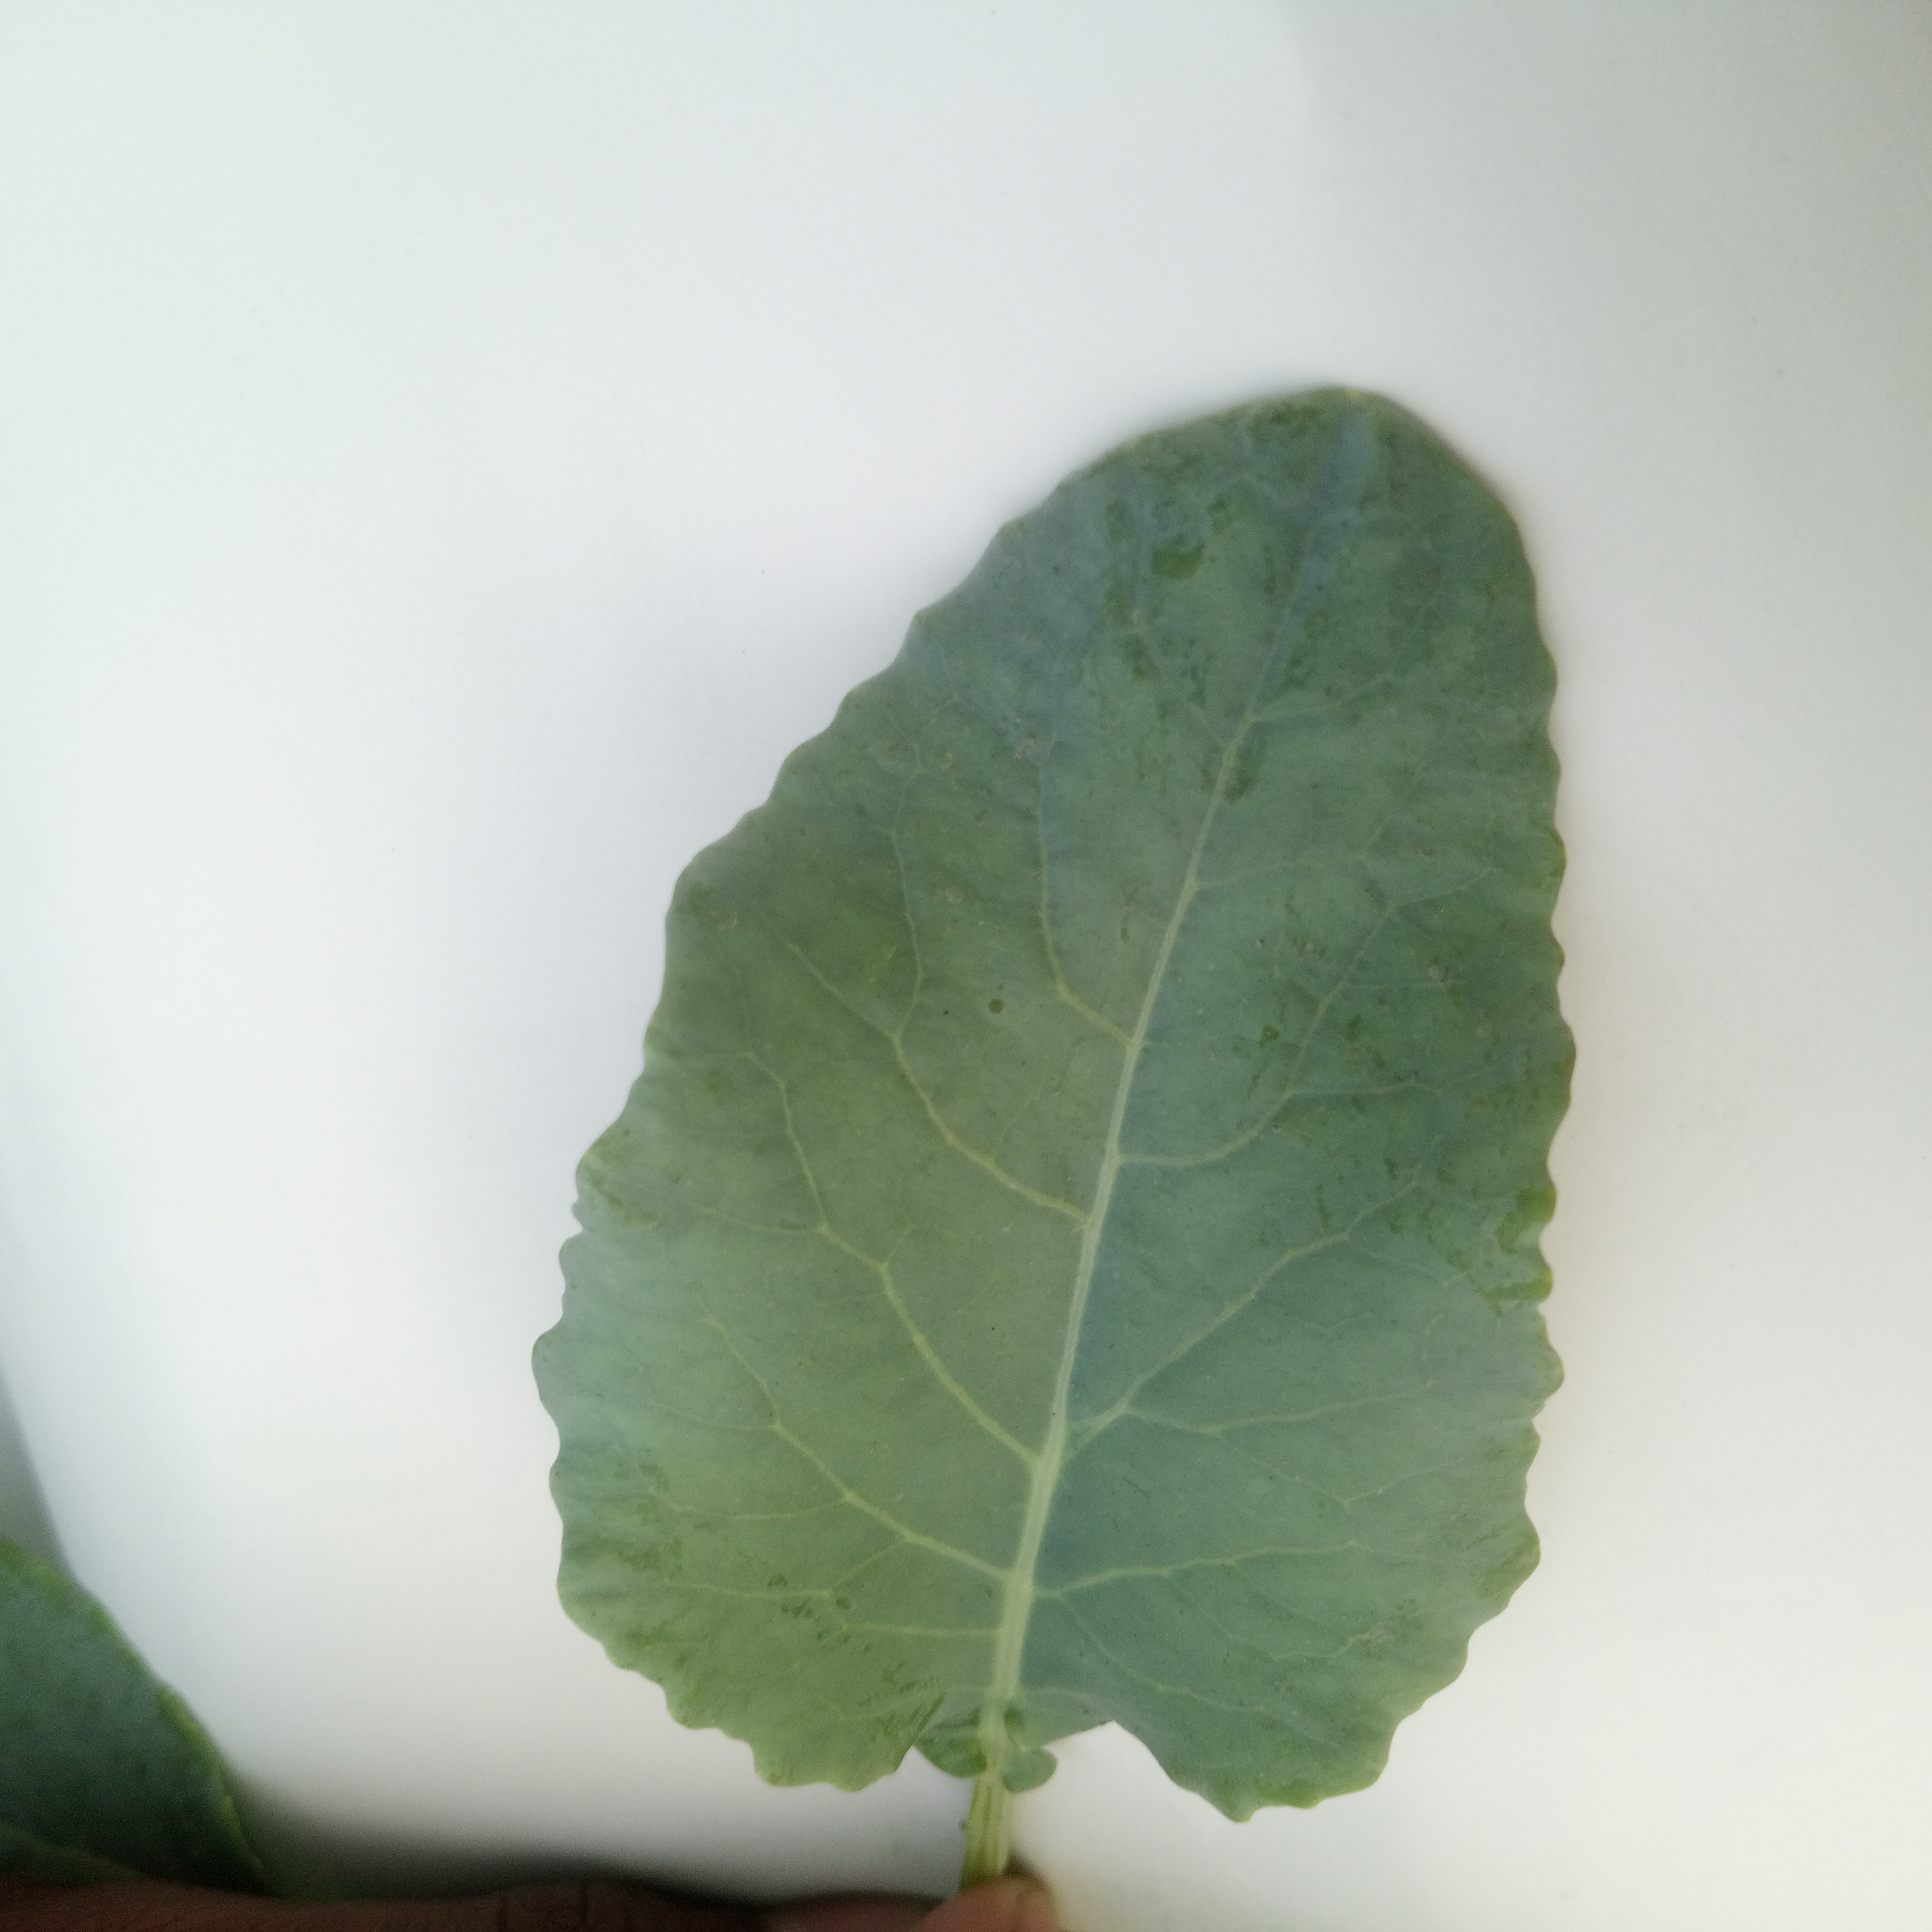
Label: Black Rot